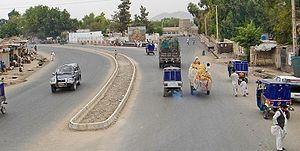
Jalalabad, est une ville de l'est de l'Afghanistan, située à 150 km de la capitale Kaboul. Située à une altitude de 553 mètres, à la jonction de la rivière Kaboul et de la Kunar, dans la vallée du Laghmân. Elle est la capitale de la province de Nangarhâr, ainsi que du district de Jalalabad. Avec une population estimée à 205 000 habitants, Jalalabad est la cinquième ville d'Afghanistan.